Lydia Pinkham

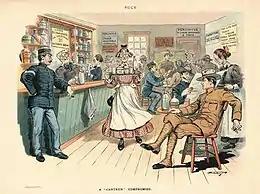
A "Puck" cartoon of 1906 depicts "Lydia Blinkham" (a caricature of Pinkham) serving her medicine to soldiers as a "canteen compromise", i.e. as a substitute for true alcoholic drinks.

Pinkham and her "medicinal compound" are memorialized in the folk song "The Ballad of Lydia Pinkham", also known as "Lily the Pink" (Roud number 8368). There is no definitive version, but one variant is reported to have been sung at the University of Pennsylvania in 1902–03, and another is ascribed to Canadian soldiers during World War I. Drinking songs describing the humorous invigorating effects of some food or medicine form are widespread, and the fact that Pinkham's medicine was marketed for "female complaints" made it especially vulnerable to ribald fantasies about what it might cure. A further reason that a humble women's tonic could become the subject of such a song – and an increasing success in the twenties and early thirties – was its availability as a 40 proof drink during the Prohibition era.